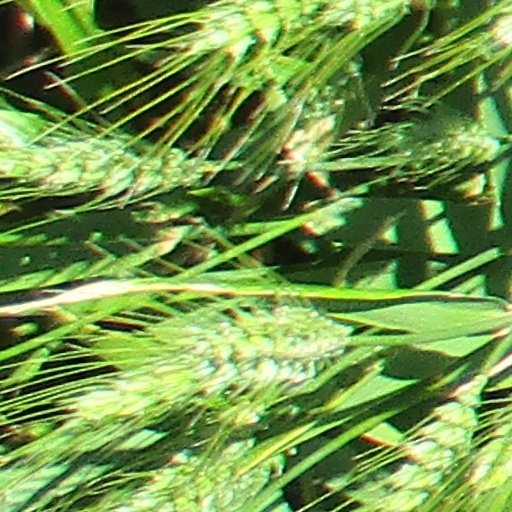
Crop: wheat